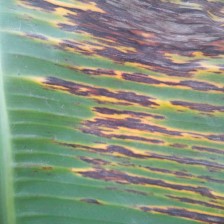
Label: sigatoka